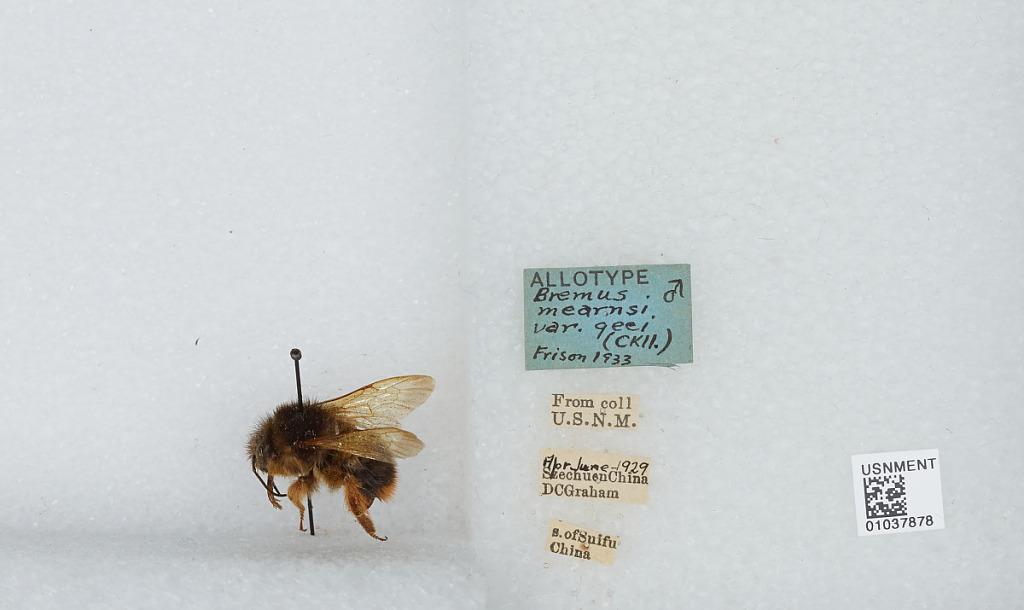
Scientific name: Bombus mearnsi Ashmead
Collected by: D. Graham
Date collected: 1929-4-
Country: China
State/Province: Sichuan
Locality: South of Yibin
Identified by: Frison